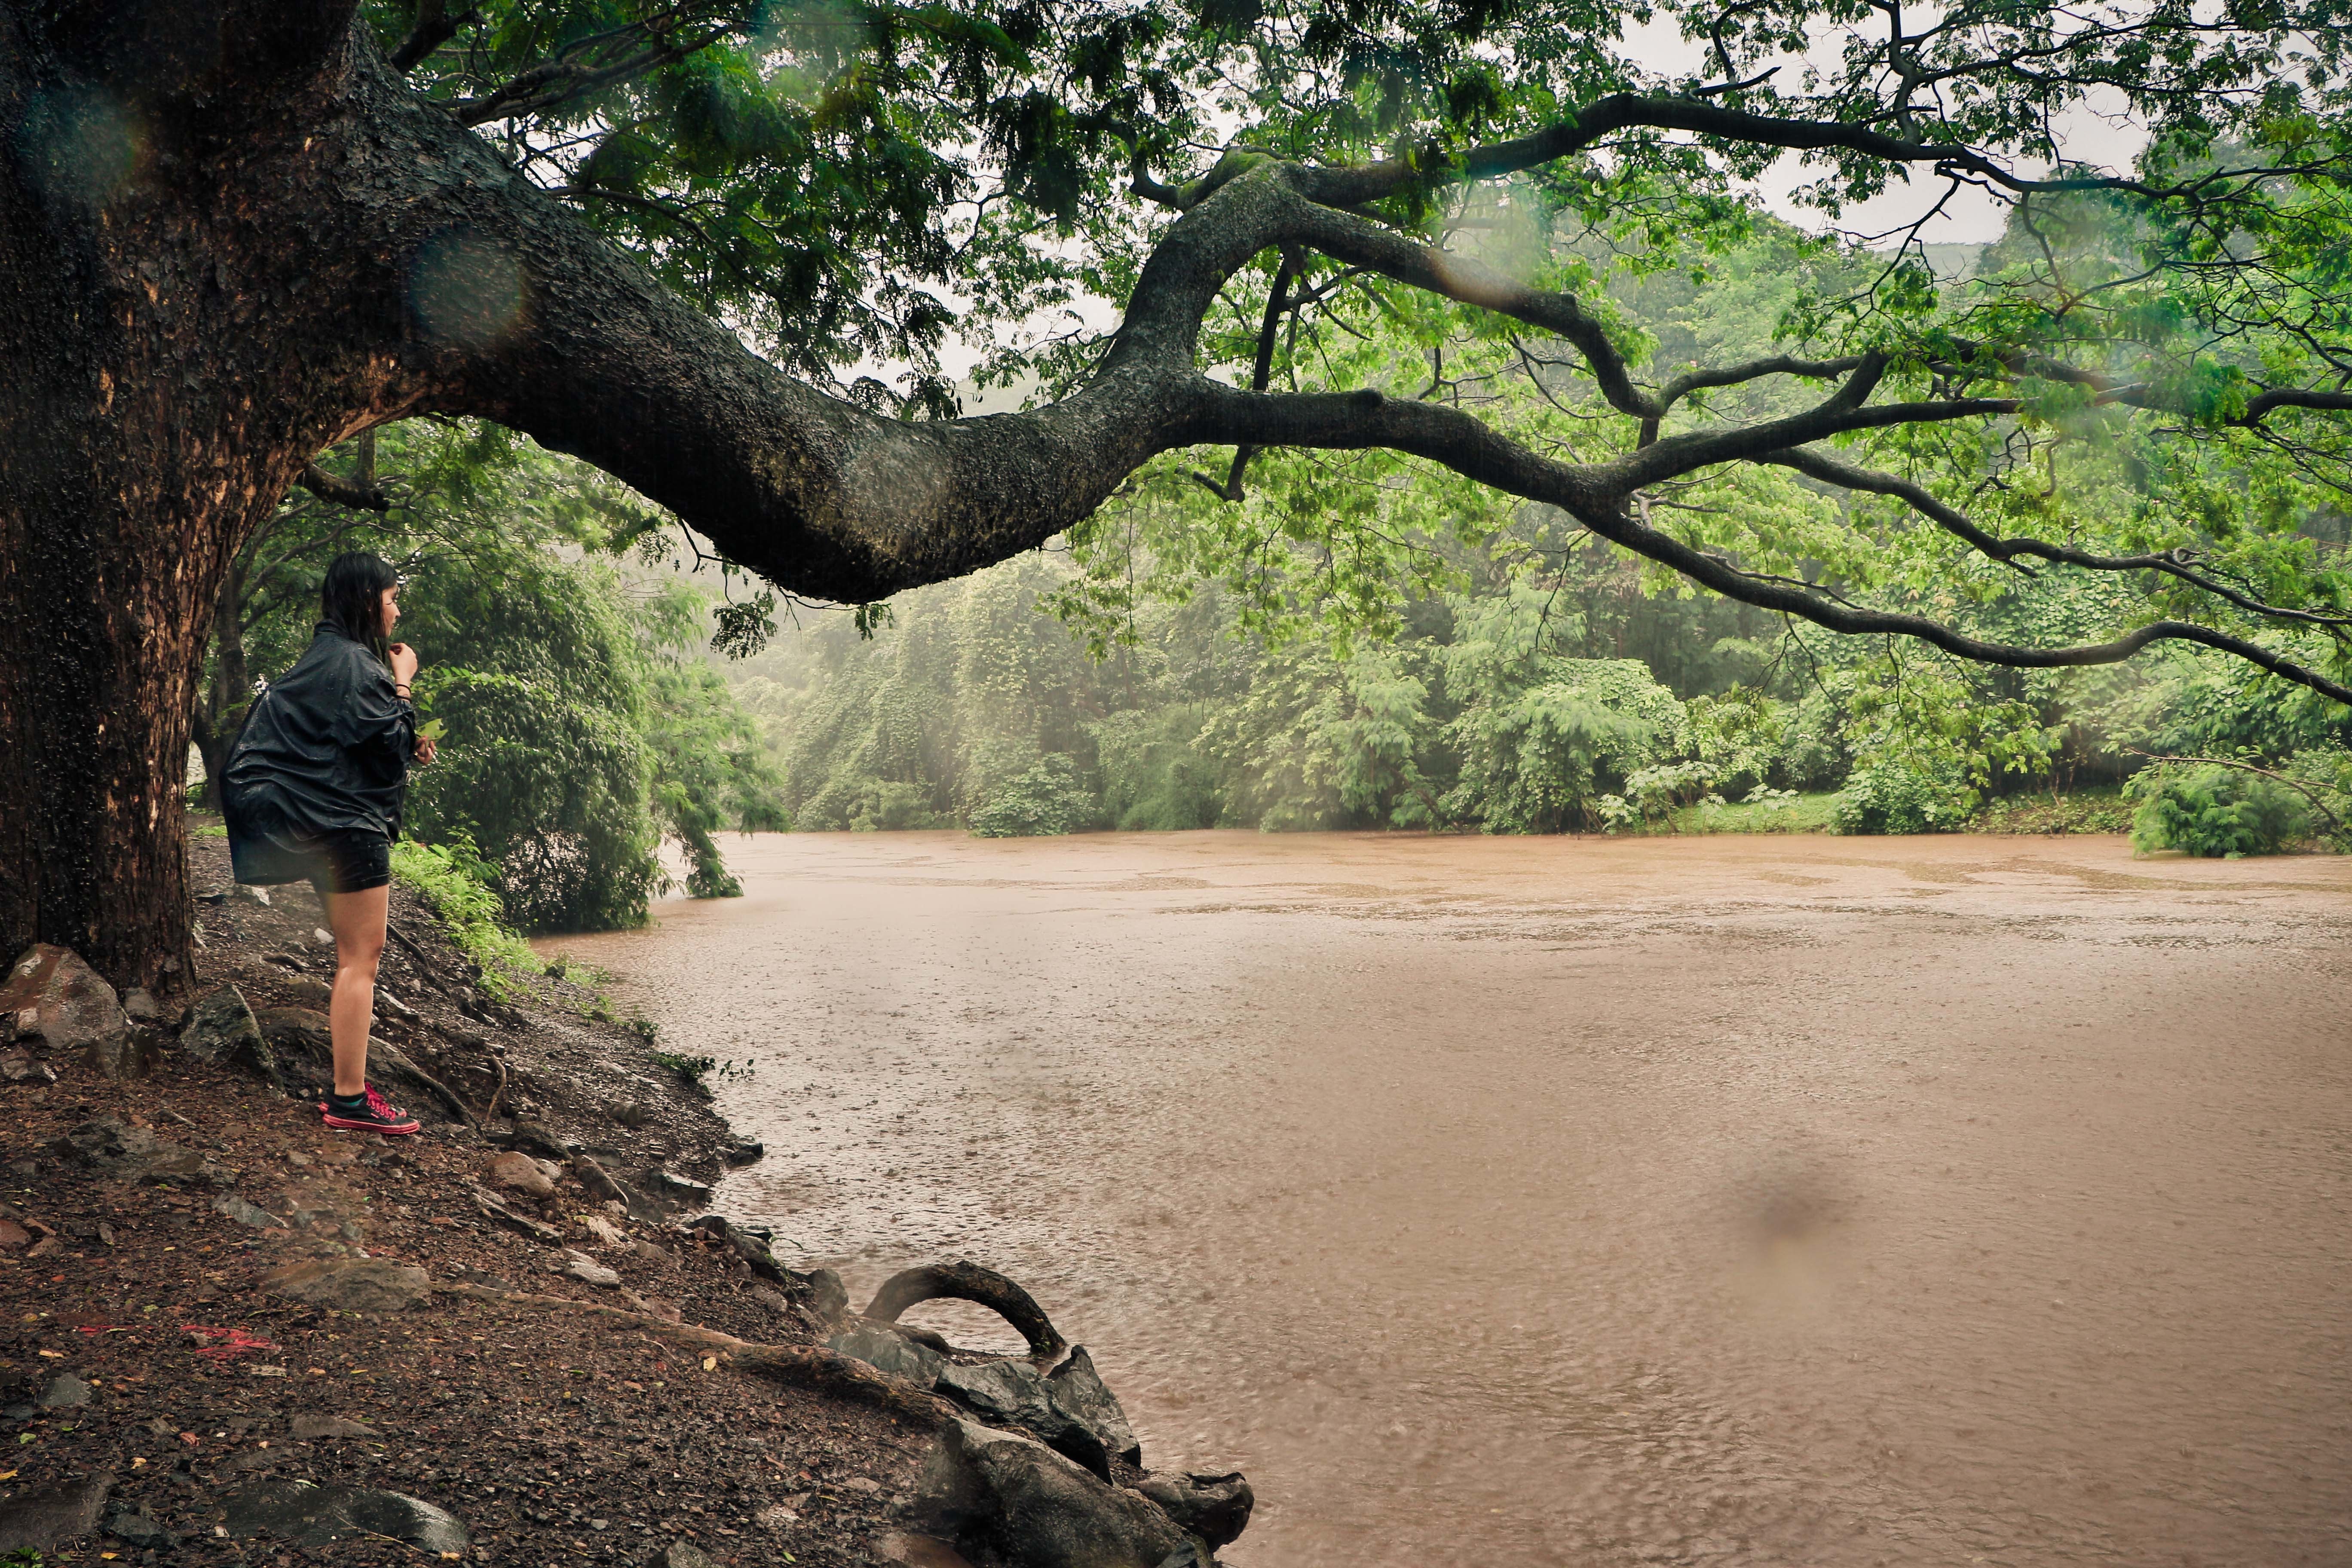
landscape, tree, water, nature, forest, plant, leaf, flower, river, soil, rural area, natural environment, woody plant